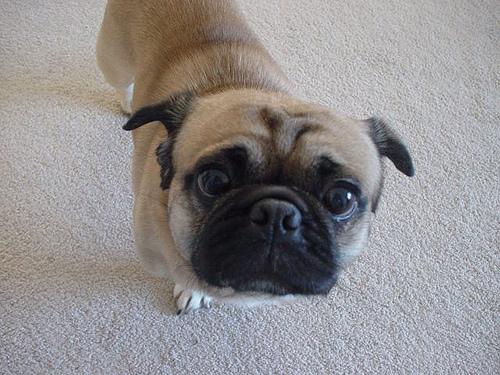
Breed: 798-n000130-pug